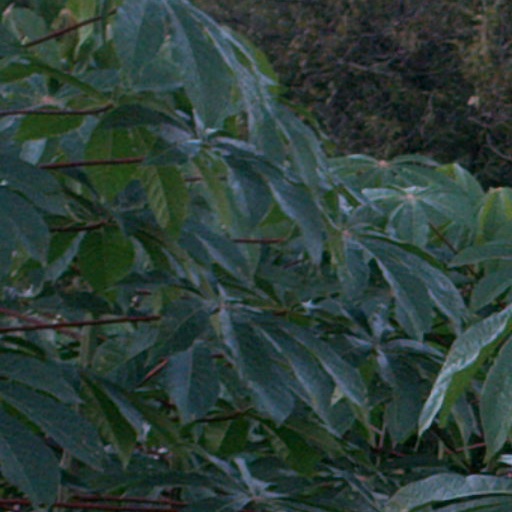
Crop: cassava